Symphony No. 72 (Haydn)

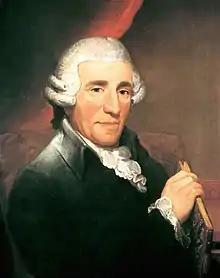
Joseph Haydn in 1791

The Symphony No. 72 in D major (Hoboken 1/72) is a symphony by Joseph Haydn. The symphony was probably composed between 1763 and 1765. The date of this composition is earlier than its number suggests. This work is not well chronologically placed in the Hoboken numbering system: it was composed fifteen to twenty years before the neighboring works.